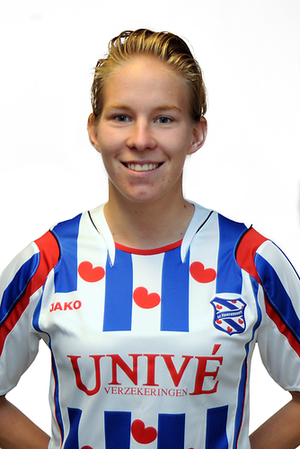
Sylvia Smit, née à Stadskanaal le 4 juillet 1986, est une joueuse néerlandais de football. Elle joue actuellement au SC Heerenveen.
Le championnat des Pays-Bas de football féminin est une compétition de football féminin créée en 1973 réunissant les clubs néerlandais.